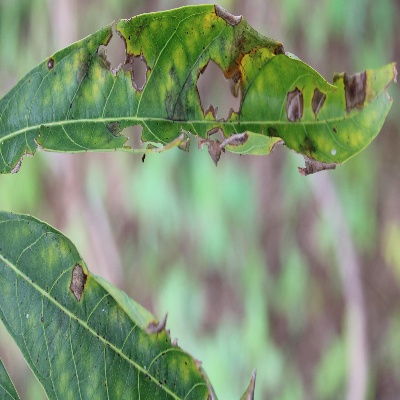
Crop: Cassava
Condition: brown spot